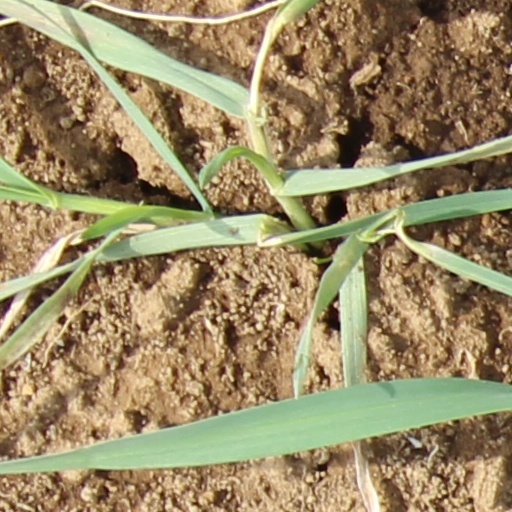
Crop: wheat